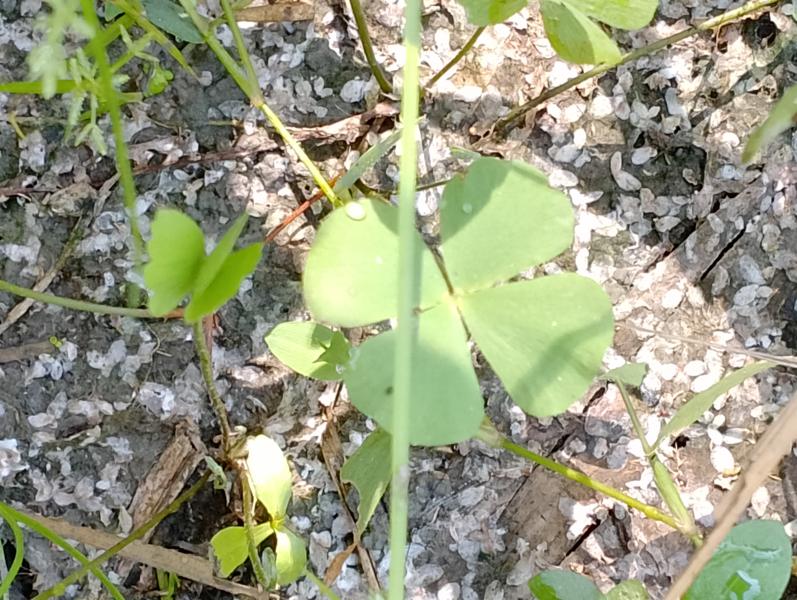
Weed species: Marsilea minuta